Mohamed Nasheed

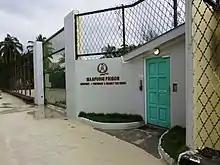
Maafushi Prison

Nasheed was born in Malé, Maldives, to a middle-class family. He attended Majeediyya School in Maldives from 1971 and 1981. He then studied at the Overseas School of Colombo in Sri Lanka from 1981 and 1982, and August 1982, he moved to England, where he completed his secondary education at Dauntsey's School in Wiltshire. Straight after his GCE A Levels, Nasheed moved north to Liverpool, where he spent the next three years reading maritime studies at Liverpool Polytechnic, before graduating in 1989.